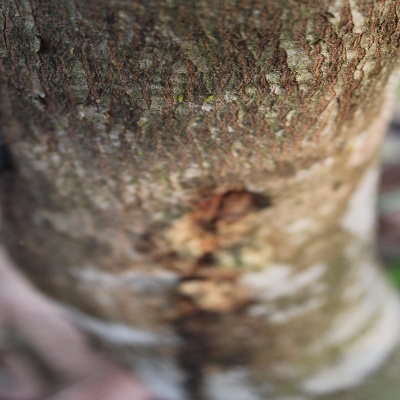
Crop: Cashew
Condition: gumosis